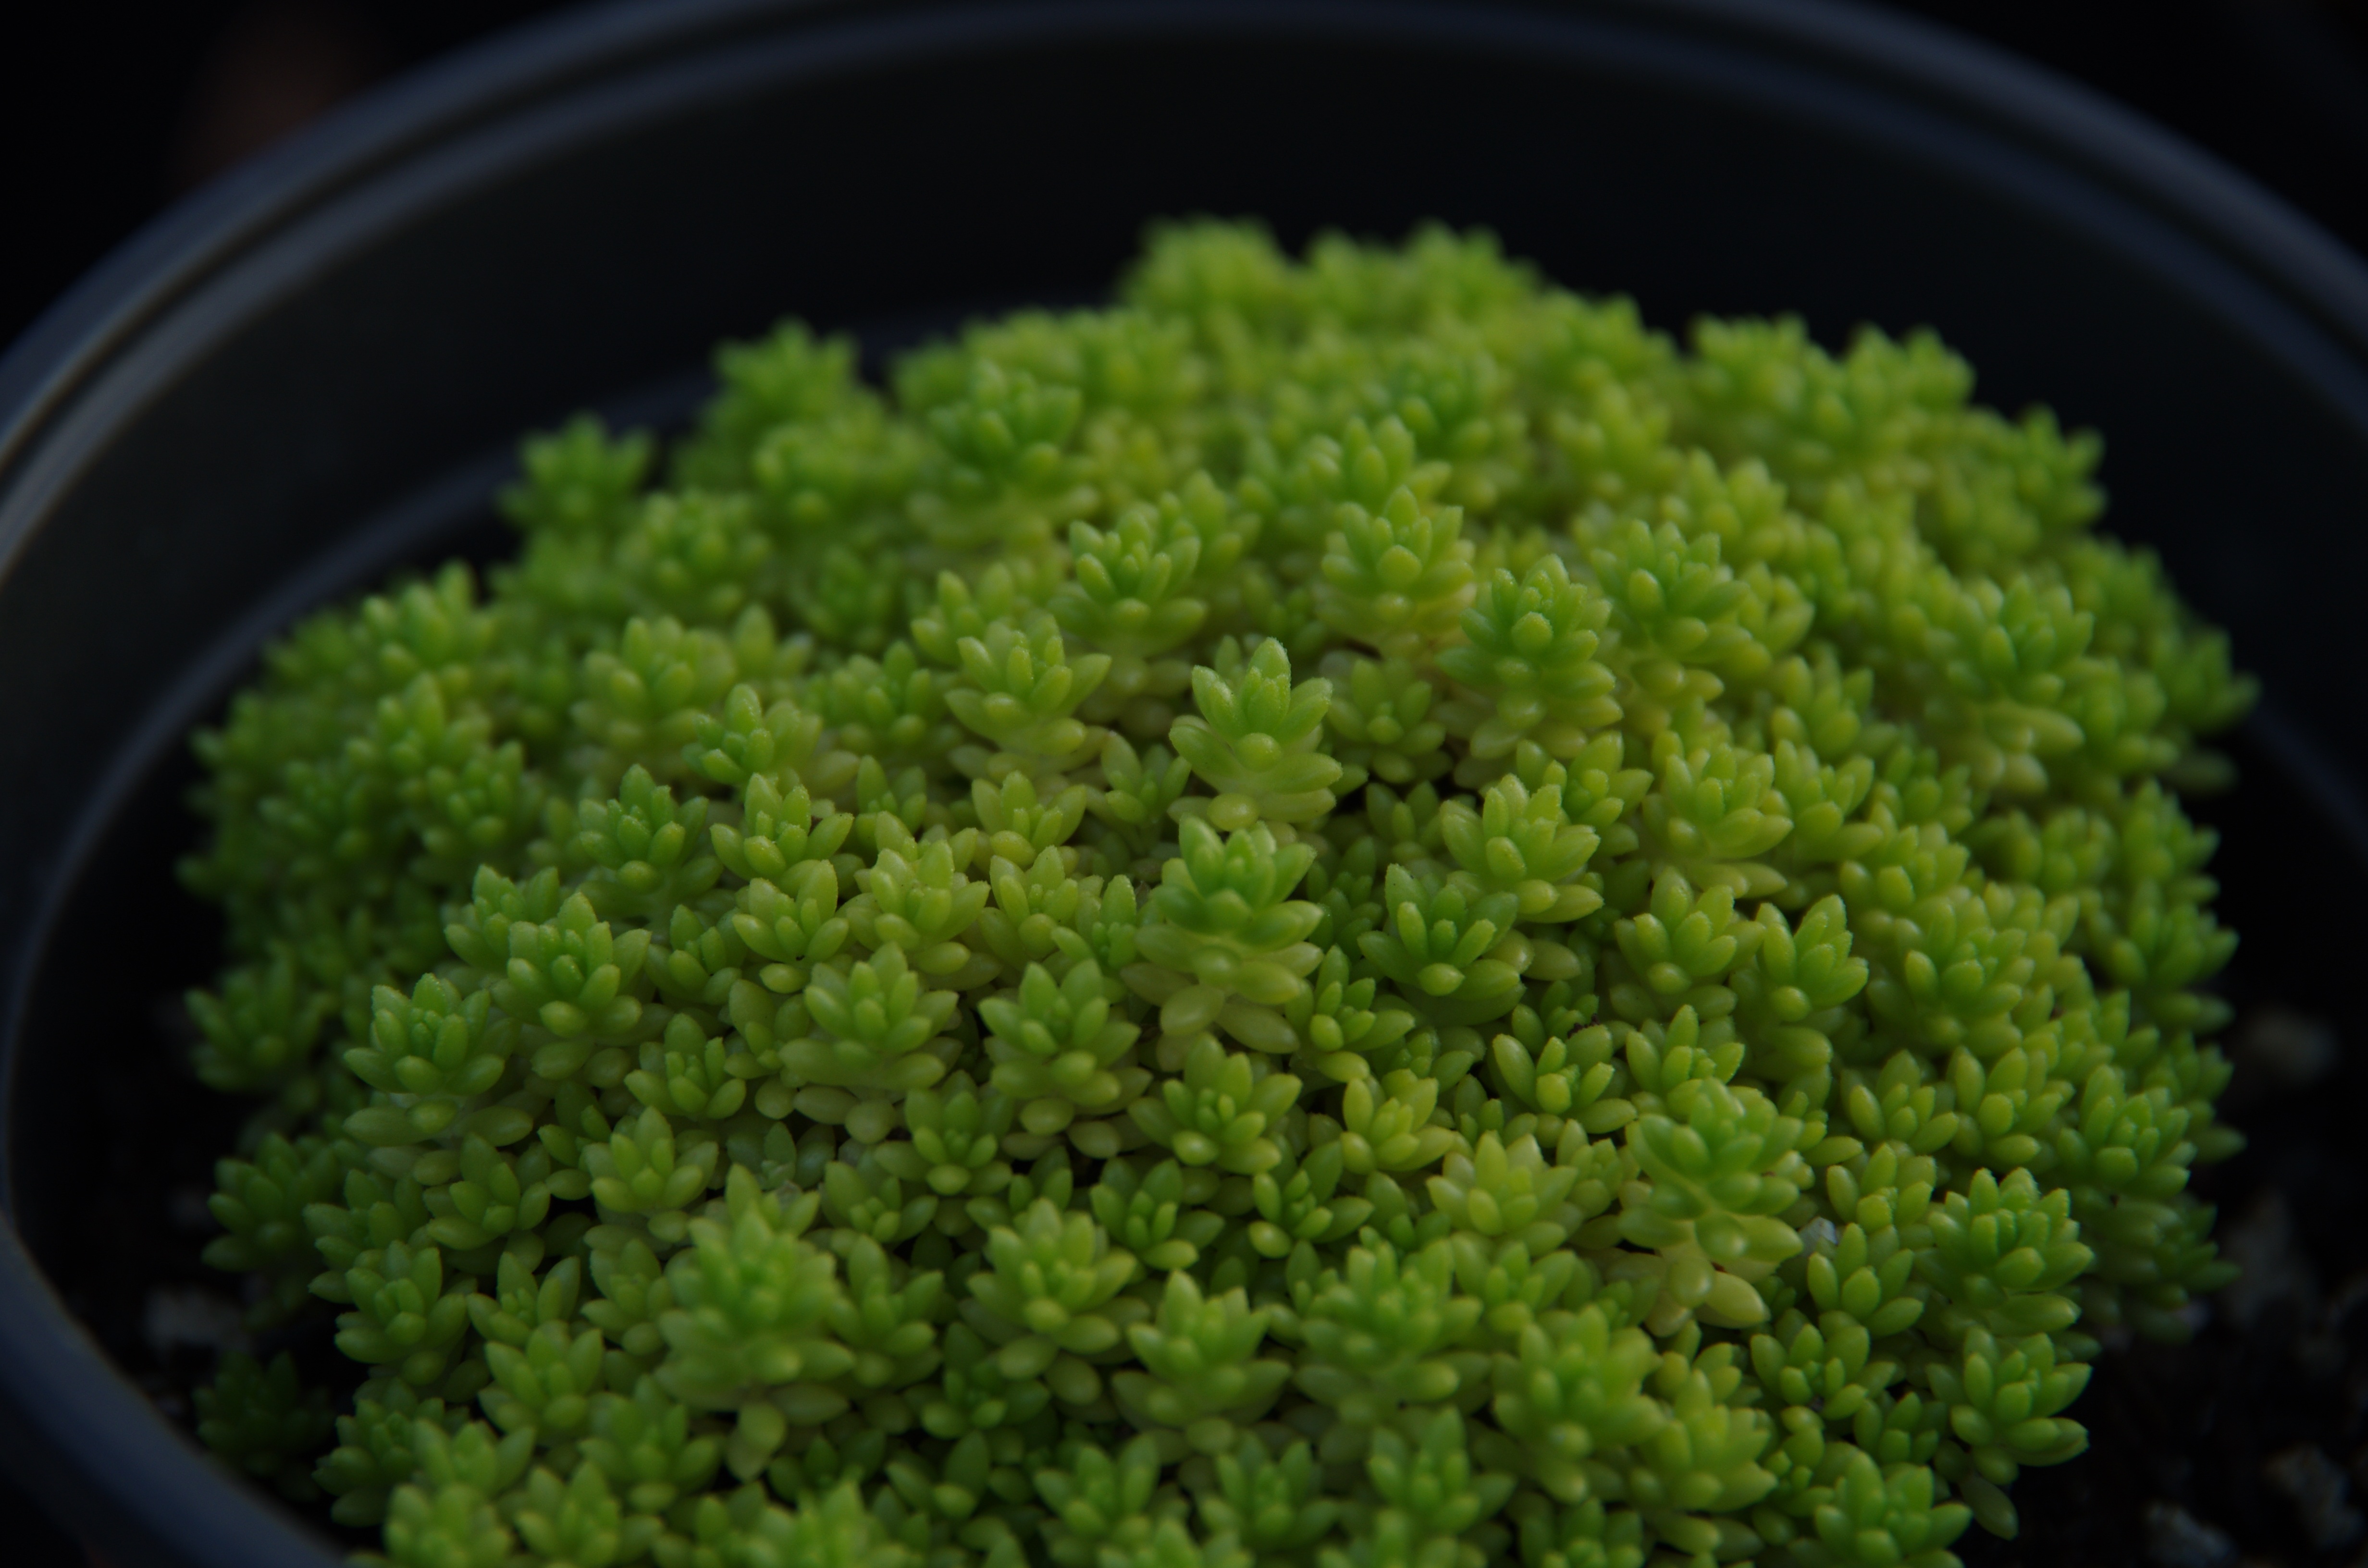
plant, food, herb, produce, vegetable, juicy, potted plants, flowering plant, the fleshy, grass family, land plant, apiales, leaf vegetable, parsley family, recent photos